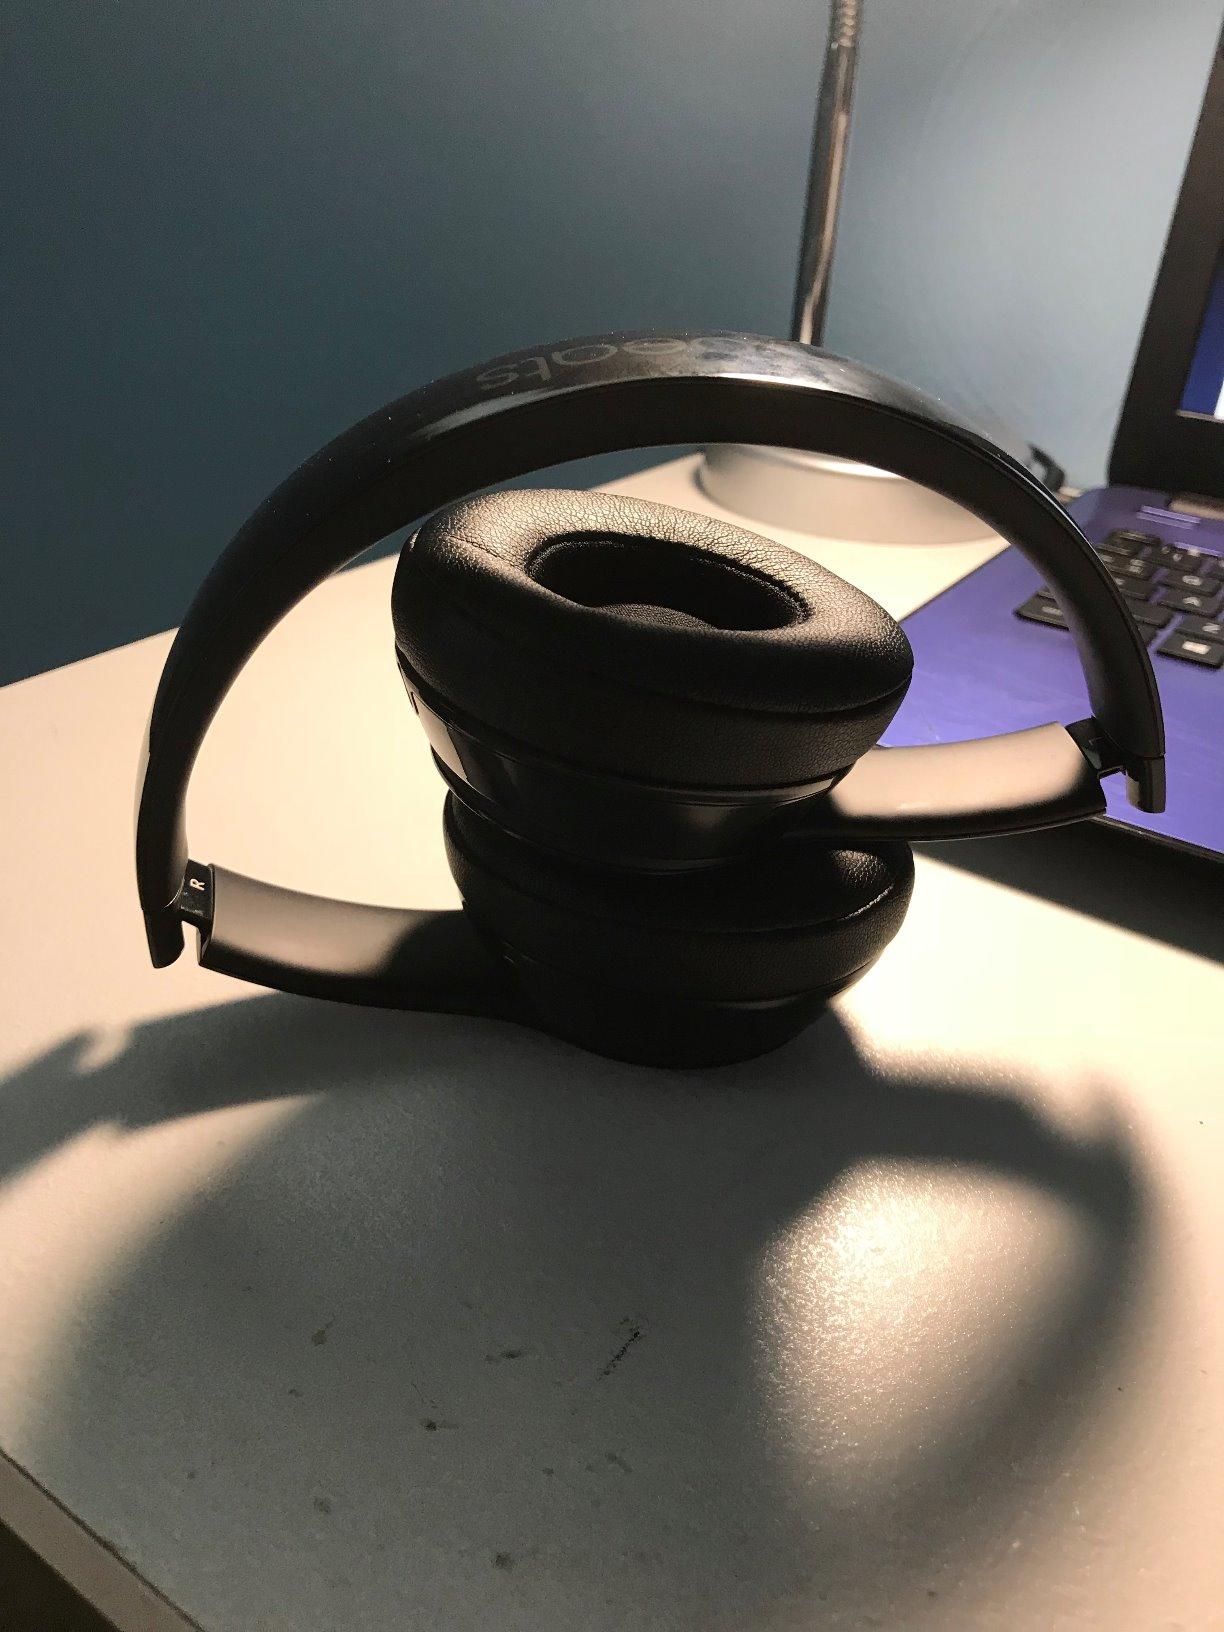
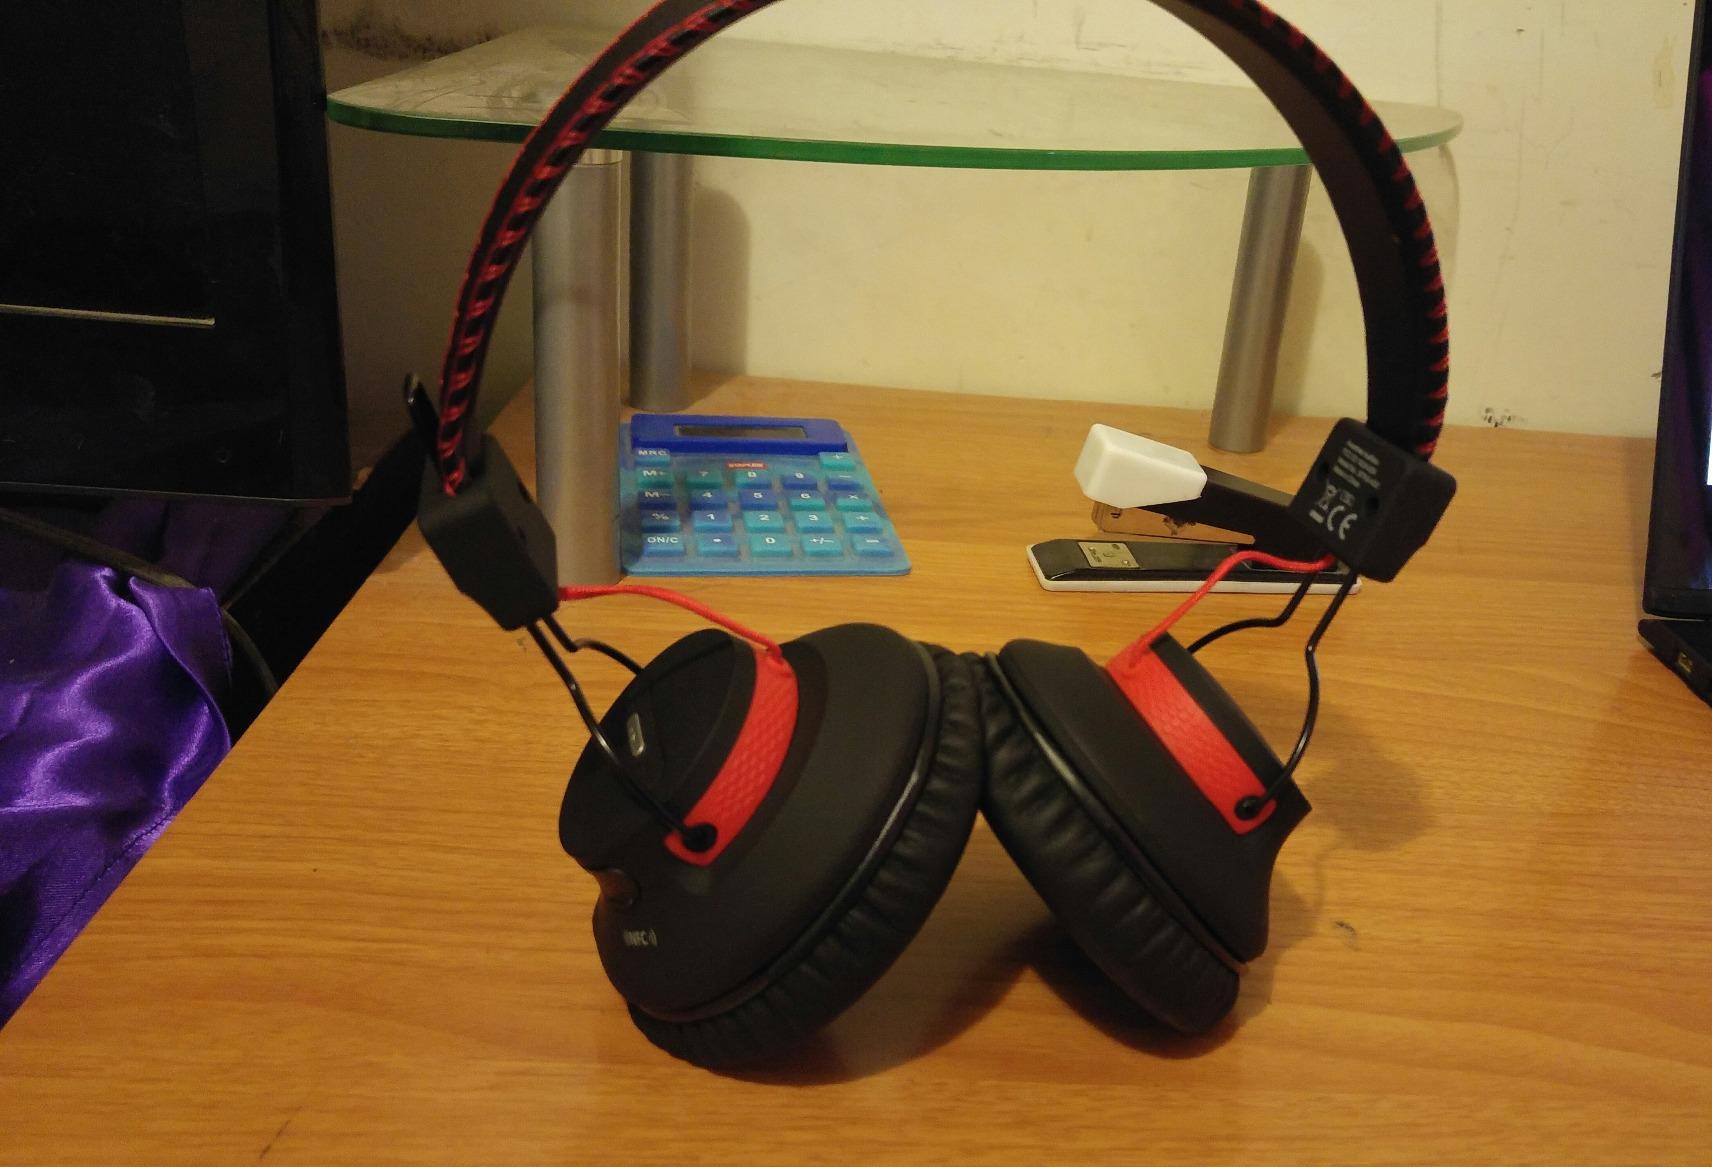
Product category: headphones
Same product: no